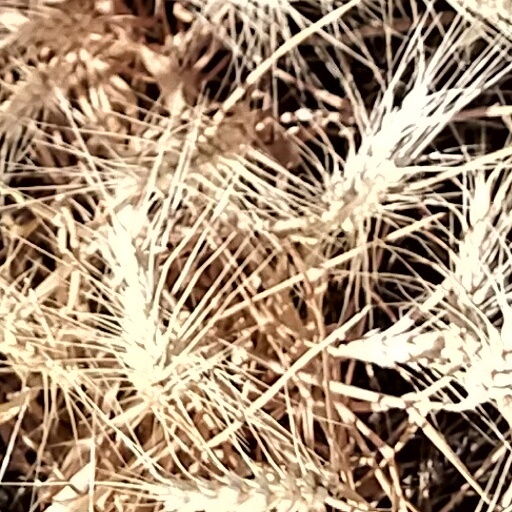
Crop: wheat